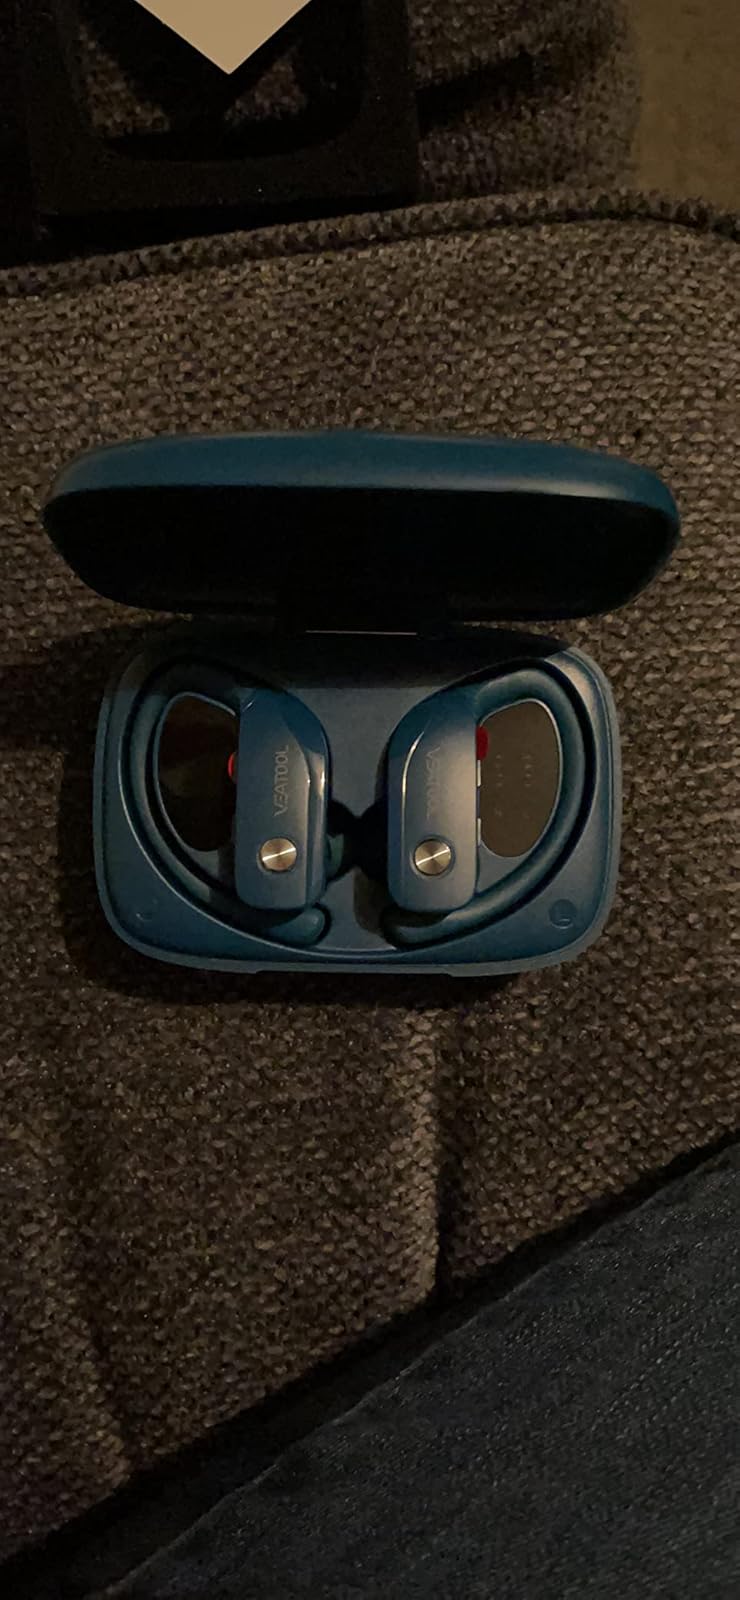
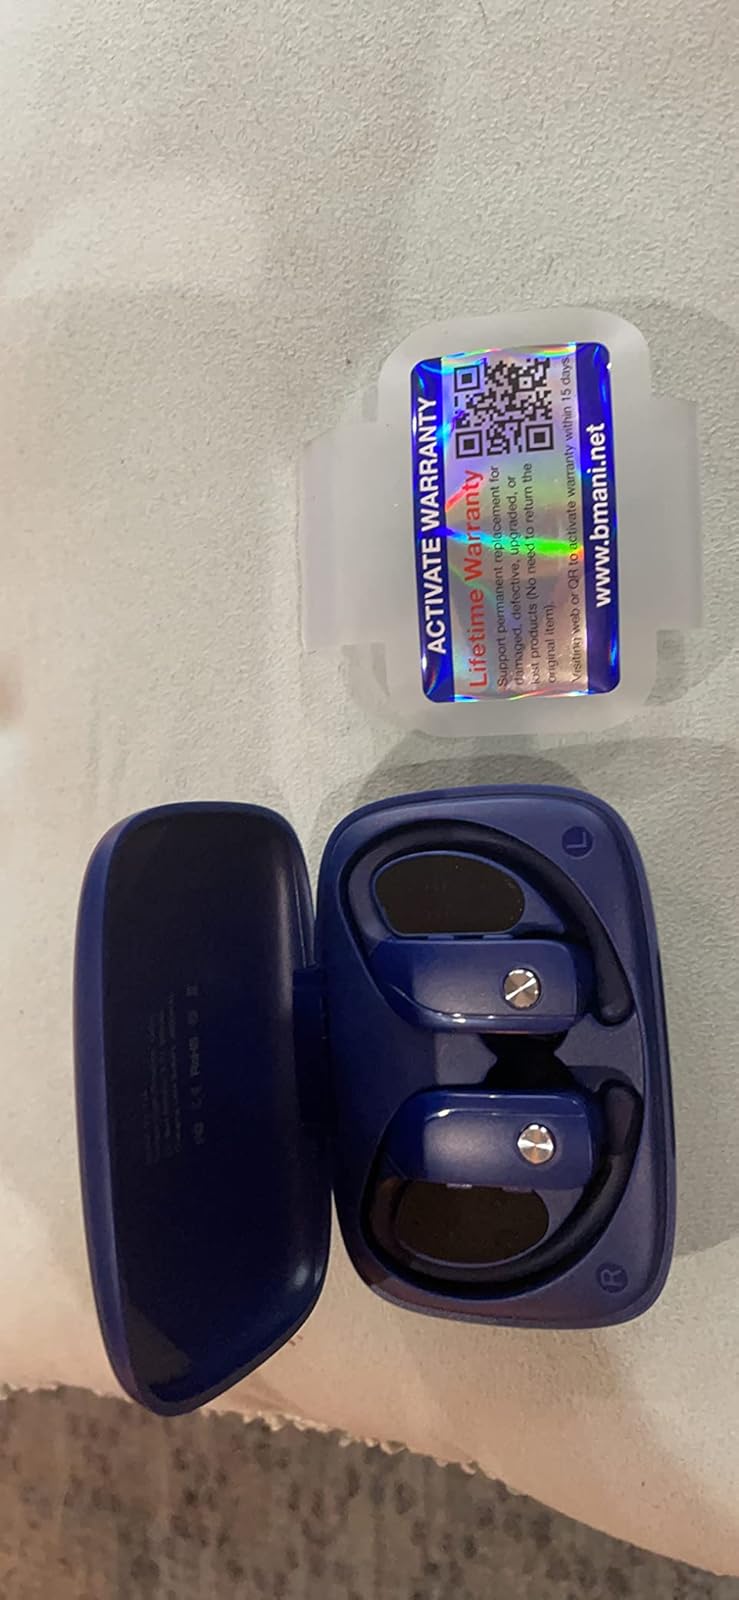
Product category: earbuds
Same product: no